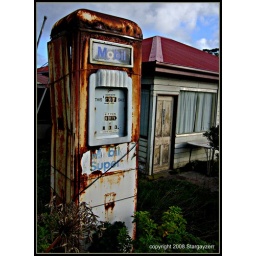
An old petrol pump standing in the grass alongside the Great Ocean Road in Yuulong.